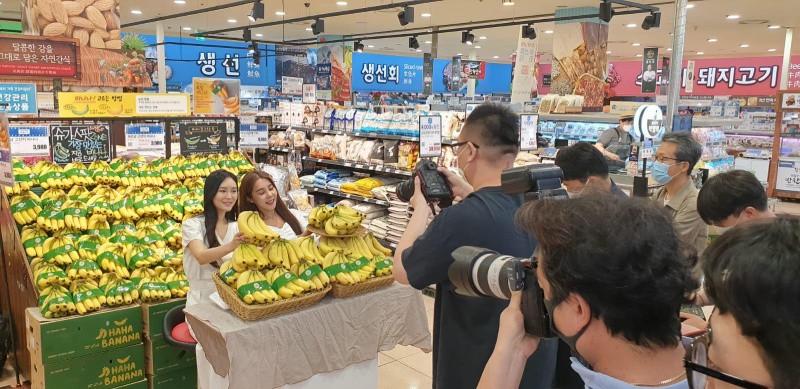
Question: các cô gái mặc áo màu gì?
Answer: họ mặc áo màu trắng